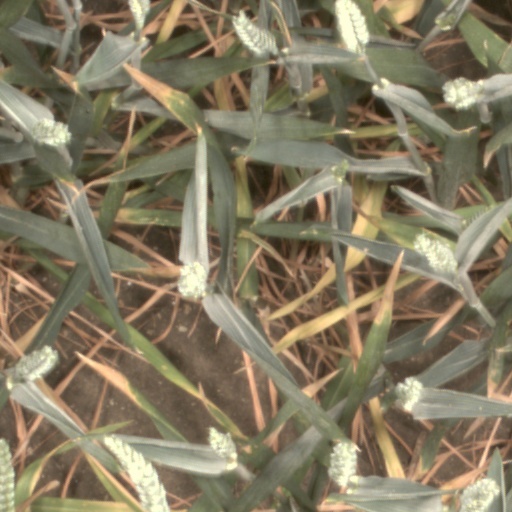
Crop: wheat